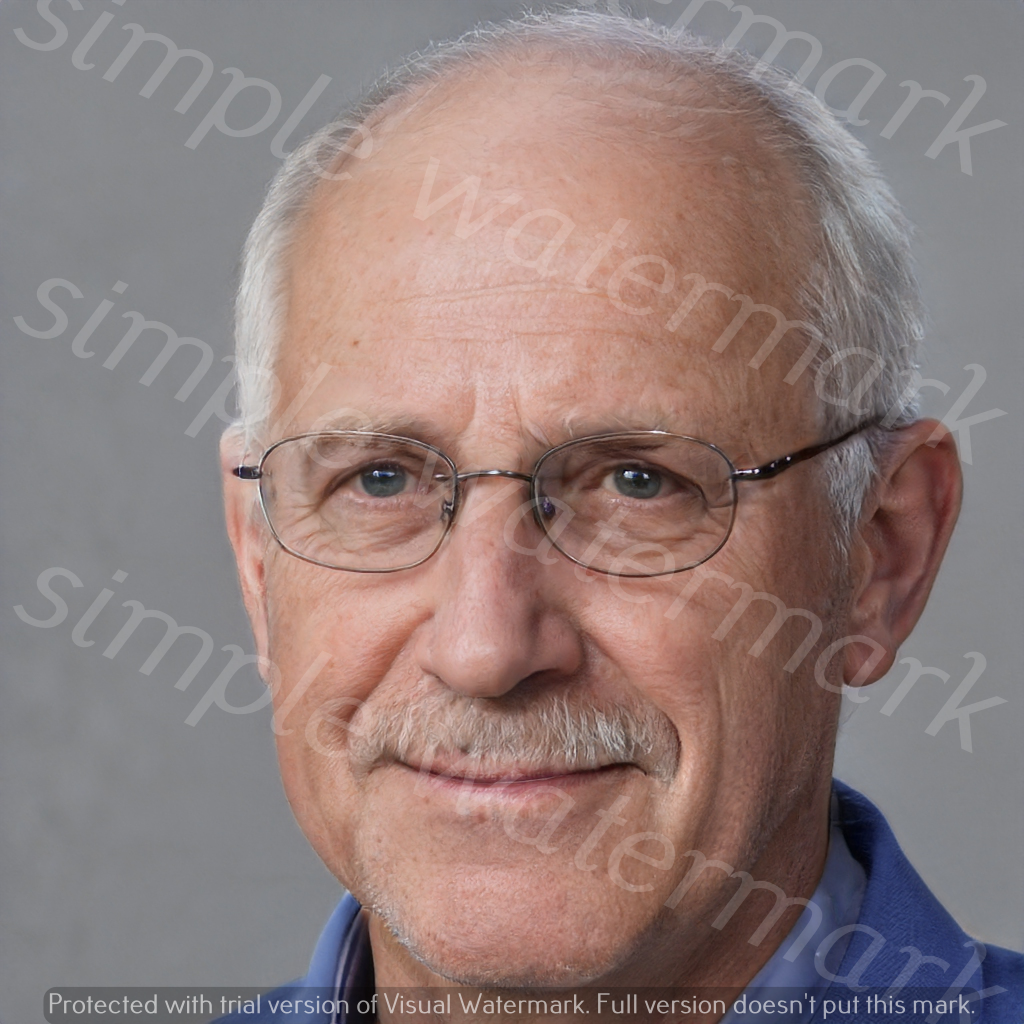
Label: Watermark